Kōchi University

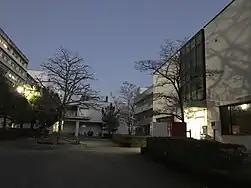
Oko Campus (Medical School)

It contains the Medical School and its affiliated facilities such as the Kochi Medical School Hospital.